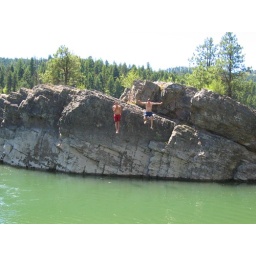
Jumping in the water at sandy beach